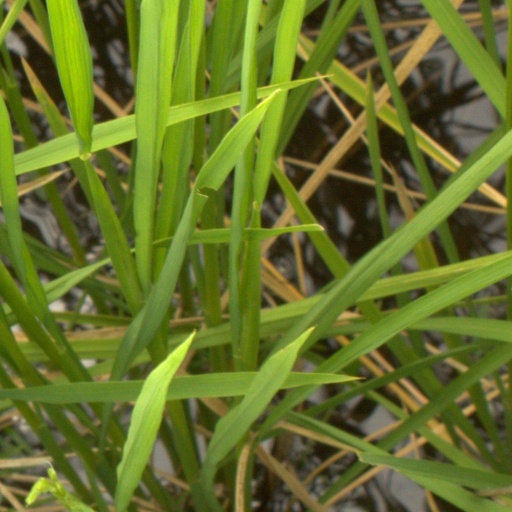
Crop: rice